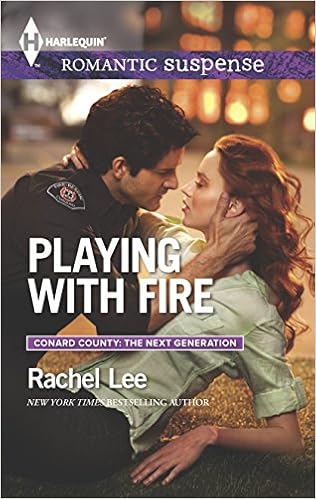
Playing with Fire (Conard County: The Next Generation, 25)
Category: Books
About the Author Rachel Lee was hooked on writing by the age of twelve and has lived all over the United States. This New York Times bestselling author now resides in Florida and writes full-time. Research is one of her favorite things.Rachel loves her pets nearly as much as her four children. She has had both dogs and cats and is currently enjoying the antics of Jazz, her bloodhound. She also calls him her "Gentle Giant." Excerpt. Charity Atkins drove into the outskirts of Conard City and suddenly felt sickeningly out of her depth. It was a grandiose name for a small town, she realized, and although she was a good arson investigator, she'd only worked in industrial areas and other businesses in large cities, not on ranches out in the boondocks.It didn't help to remind herself that location didn't matter, that figuring out whether the arson was attempted fraud remained the same no matter where it occurred. For the first time, though, she knew why Todd had claimed he couldn't handle this job and had recommended Charity take his place. All the stuff he'd said about how she was such a great investigator? She'd thought it was exaggerated at the time, but now she knew why. Separating Todd from his metropolitan comforts might have been too much to ask. She snorted.Two minutes later she realized she couldn't have been more inappropriately dressed. The casual clothes of people she passed were mostly well-worn versions of Western style. Wearing a gray business suit and high heels was going to make her stick out like a sore thumb. Of course, given the size of this place she'd probably stick out anyway.She felt like an alien, but that was something she was fairly used to. Always being on the road kind of created that feeling.She reminded herself that arson was arson no matter where it occurred. Still, when she'd been told to come to Conard City, she'd envisioned a much larger place. Flying in on a four-seater Cessna hadn't concerned her, and she hadn't really thought about it when she climbed into a rental car that wasn't new enough to have a GPS mapping console.Only now, driving down Front Street toward what she hoped would be the fire station, did she get a clear picture. The houses were all older Victorian and Craftsman styles commingling contentedly. The leafy trees looked as old as the houses, and for a main street this one struck her as awfully narrow, narrow enough that parking was allowed on only one side. She'd been in some older neighborhoods in Atlanta like this, but if this was the whole town…oh, boy.She was a city girl in rural territory, and immediately she began imagining all kinds of problems with the locals who'd probably resent the heck out of her. She had traveled the world throughout her entire life and knew that outsiders were rarely welcomed. Looking into a big industrial fire often only drew flak from the owners. In a place this small she might draw flak from the entire community. But she always drew flak, some of it potentially dangerous. She'd been threatened more than once.She shook herself and continued the slow drive. She'd manage. She wasn't here to be liked, merely to protect her insurance company against fraud.The firehouse was near the town square, she'd been told at the airport. Couldn't miss it. Well, she hadn't passed anything resembling a town square yet so.Just then sirens penetrated her thoughts. She pulled over immediately to the curb, and soon a fire engine came racing by. Behind it was a red SUV with flashing white-and-red lights. She hesitated, then figured that in a burg this size it was unlikely the chief would still be at the station. He'd probably be out helping.So she pulled an illegal U-turn and followed the truck. Might as well see how this department operated in action. That could sometimes be useful to her investigation. An ambulance, horn blaring, raced past her, forcing her to the curb again.She kept to the speed limit, unlike the trucks, but soon reached them. They had pulled over on a side street, already being blocked by police to traffic. Two men in yellow firefighting gear were heading indoors as flames leaped out one lower story window. There must be a potential victim inside, as they didn't wait for the hoses. Others were hooking up hoses to the truck and a nearby hydrant. Not bad yet. It was clear where the fire was, and apparently the window had been open. She studied it with a practiced eye.One guy stood out, mainly because of his white helmet, the word Chief stenciled in black on it. He was clearly directing operations, his arms and hands moving as he pointed where he wanted things.She stopped against the curb outside the cordon. After a minute, she climbed out and joined concerned neighbors across the street who had either been ordered out of nearby houses or were gathering out of interest. "She's got a baby!" one of the onlookers shouted, trying to be heard over the racket of the pump truck, other vehicles and raised voices. "Upstairs, bedroom on the right."The chief turned, gesturing that he'd heard. He pulled up his flash hood, donned his face mask and, moments later, he ran into the house, to rooms that had to be right above where flames spewed out the open ground floor window. He went alone, seeming to ignore the two-in, two-out rule. Another firefighter saw and raced after him.Yet another two stood near the truck, ready to run in if any firefighter ran into trouble. The two out.Charity felt her heart speed up. She didn't know these people, but she hated fires, hated what they did, and was intimately acquainted with the dangers for those who fought them. Her career of investigating arson wasn't just a job, it was a mission. Preventing fraud was one thing. Stopping people who killed and hurt others was even more important to her, though it wasn't often she had an opportunity to do that."Who are you?" one of the onlookers asked her. She glanced over and saw a man of about seventy, thin and a bit bent."I'm here to see the chief," she answered quietly. "Business.""Oh, no!" someone cried.Charity looked at the house again and saw flames had reached the second story. The beehive of firefighters began to swarm even more rapidly. A hose doused the outside wall of the house. One was aimed right inside the lower floor window. The roof, too, was getting its share of water. Another truck pulled up and in seconds was fanning water over the neighboring roof and side wall to prevent the fire from spreading. That must be a constant danger with the houses so close.She knew all the dangers. Fire spread fast enough, but when combined with the gases it created, it could turn into an instant conflagration at the point of flashover. That was why windows were giving way to axes even though the fresh air would fuel the fire. It would also dilute the explosive gases and flammable black smoke that was roiling out the front door.She'd lost track of how many firefighters were now in the house. Her heart was slamming like a trip-hammer.Then one came out of the house carrying a woman. His buddy followed close on his heels. Others immediately went to help him, quickly putting her on a stretcher and turning her over to EMTs. Two more firefighters ran in to battle the blaze, but already the flames were shrinking from the side window. The smoke coming out the front door was turning gray. The water was doing its work.Where was the chief?Almost in answer to her silent question, he burst out through the front door, carrying a tightly wrapped bundle. Ignoring everyone else, he threw off his respirator mask and helmet, then knelt on the grass, unwrapping a baby.Charity's heart nearly stopped. The infant looked pale, almost blue. She raised her fingers to her lips, trying to hold in the anxiety. Not a baby. Please, not a baby."Oxygen," the chief shouted. He bent close to the child, listening for breath, then feeling for a pulse. An EMT rushed over and joined him. The infant's color improved within seconds after the oxygen mask was placed over its face. The child was swiftly moved to the ambulance.Relief nearly caused Charity to sag. Leaving the spectators, she returned to her car, watching the scene unfold. She'd seen this many times. Too many times. She'd even trained with firefighters and had volunteered so she could understand.Now she understood too much.An hour later, the scene had quieted. While firemen, including the chief, moved through the house, axing open walls to make sure they concealed no fire, others rolled up the hoses. The house still stood, but it was a mess. The outside wall was covered with soot, two window frames charred black. Inside, everything would be ruined by smoke, ash and water. She wondered how much these poor people would be able to salvage.Pulling out her cell phone, she went to her company's site, logged in and tapped in the address. Her company covered that house. She scanned the firefighters and realized the chief was once again outside, occasionally speaking to his crew. The small crowd of onlookers still lingered, talking to each other. Already she heard plans to help the family. Good people.No one hindered her passage, and she reached the chief's side. He was preoccupied and didn't immediately notice her. He was still talking to the other firefighters, making sure everything had been taken care of. She was certain he had a running head count going in his mind. She didn't want to interrupt it.His face was smudged with soot. Apparently he had wiped it a few times, probably to get rid of sweat. The gear he wore was heavy and hot, at least fifty pounds as he was dressed now, more in full paraphernalia. She had worn it and hated it even though her life depended on it.At last a firefighter came out of the house. "Clear," he called. The second truck, which had been hosing the adjacent structure, was already pulling away. The fire rescue ambulance had departed a while ago.It was then the chief noticed her. His gray eyes slid over her from top to toe. "Who are you?" he asked bluntly."Charity Atkins, Chief. We had a meeting."He shook his head a little. "Wayne Camden, and the meeting has to wait a little while.""Of course." She didn't even try for a smile. She held out a card. He looked at it, pulling off one of his huge gloves to take it."What am I supposed to do with this?""Be sure the family gets it. My company insures this property, too. What happened?"He had fully placed her now, his mind leaping from the all-important mess in front of him to her purpose in being here. "You're the arson investigator about the Buell fire.""Yes.""Well, this wasn't arson. Looks as if a grease fire started on the stove and was mishandled. The woman's burned. Her husband's out of town. You'll have to wait to get your answers.""I don't want answers. I just want them to know I'll have an adjuster out here tomorrow if possible. We'll cover alternate accommodations."He nodded. "Fair enough. I need to finish up here. You can wait for me at the station, unless there's something else you want to do.""I'll see you there." She returned to her car and called her company to give the family a head start on their coverage.* * *Randy Dinkum loved fires. He always had, even though it was a relief to open that damned turnout coat and feel cool air on his skin again. As he closed the last panel on the fire truck and got ready to board for the ride back to the station, he looked one more time at the house. Tragic now, but no one had died. Poor woman was a mess, though. He might love fire, but he hated it, too.He wanted to pat his own back for how well they'd handled the whole thing. It hadn't spread to neighboring houses, although that was always a huge risk in town, what with all these old buildings so close together. Dried out by the years, their frames and siding were practically tinder.Kind of surprising they hadn't lost the whole house. The interior was wasted, but a contractor should be able to fix that."Great job," said the chief, clapping his shoulder briefly before moving on to the next fireman.Randy beamed, then pulled himself up onto the truck. A few seconds later, Jeff Corner hopped up beside him. "That was a beaut," Jeff said."It sure was," Randy agreed. As the truck started moving, he saw the stranger in the business suit drive away. "Who was that woman talking to the chief?""Dunno. Heard him tell her to meet him at the station.""Girlfriend?" Randy suggested. They both laughed. "That'll drive Donna crazy.""You think he moves in those kinds of circles? That was a fancy suit.""Wish we saw more of that around here. Damn, I want a cigarette."Jeff laughed again. "You know what the chief thinks of smoking in public.""Considering the amount of smoke we breathe on the job, why should he care?""Public image," Jeff said knowingly. "Haven't you heard? Gotta be a good example for kids."The familiar jolting began as they rolled down the street. They weren't a big fire department and didn't have the fanciest equipment, so they hung on to the rear of the truck since they all couldn't fit inside.Eventually, Jeff and Randy would graduate to inside seats and younger men would stand here. But even hanging on here was better than being a volunteer, those who responded only when needed.Soon the summer would dry out the grasslands and firefighting would sometimes become a full-time job for them all. Randy liked those times best, not only working to beat back the flames but because firefighters came from everywhere to help out. When they weren't actually facing the flames it was like a big party. A tired party, but still.And those were the times he felt best about himself. People treated them all like heroes. He guessed they were, actually. Today they'd saved a woman and a baby.He hadn't known about the baby. No one had. "Say, Jeff?""Yeah?""Why do you think no one knew there was a baby in there until Old Man Kroner shouted it out? Was it, like, a secret, or something?""I dunno," Jeff answered, leaning as the truck turned into the station. "I thought everyone around here knew everything about everyone.""Yeah. Kinda weird.""Well, it looked like it was just born. Maybe the grapevine didn't reach us yet.""Maybe." Randy pondered that as the truck slowed to a halt. One of the advantages of being in such a small town was you knew who might be in a dwelling when you responded. People didn't get easily overlooked. Which made the Buell arson even weirder. Someone who'd burn a house full of people was scary.It was troubling, something Randy hoped would be solved—and soon.
Features: In | New York Times | bestselling author Rachel Lee's latest Conard County romance, passion blazes between a fire chief and a beautiful arson investigator The cunning arsonist targeting Conard County has fire chief Wayne Camden stymied. Teaming up with investigator Charity Atkins seems like a no-brainer. She has the expertise to track down the firebug before he kills someone. But Wayne never anticipated making Charity a target. Since his wife left, Wayne's had little interest in relationships. The single dad is unsettled by the electrifying attraction Charity ignites. Wayne is rooted in the community, and Charity's a nomad. But with danger stalking them, irresistible desire forces them both to reevaluate their lives.